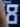
Number: 8